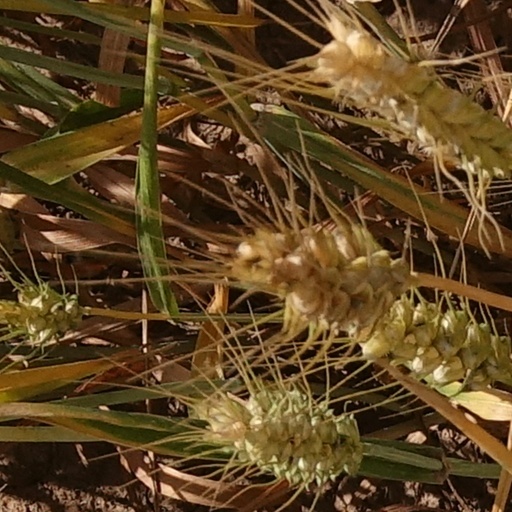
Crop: wheat